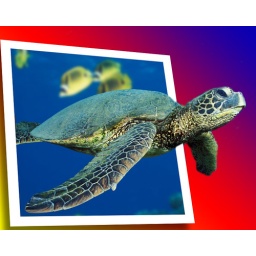
A green sea turtle swims past a school of Raccoon Butterflyfish near Hawaii.